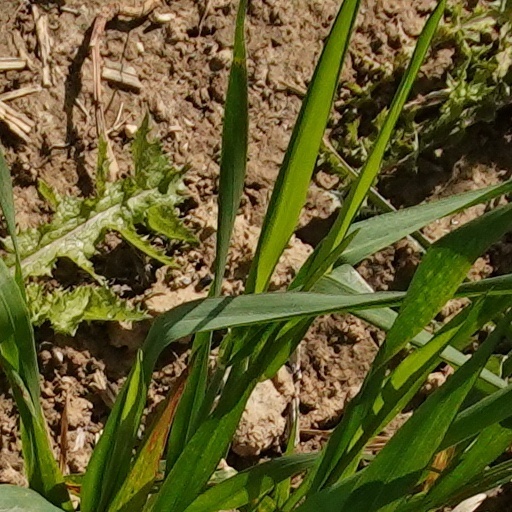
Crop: wheat